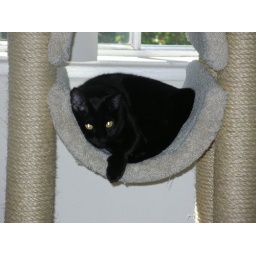
lucy in the cat tree